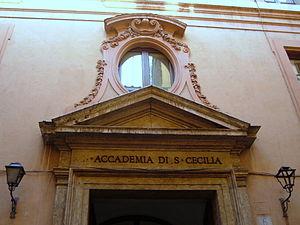
L'Académie nationale Sainte-Cécile, en italien Accademia nazionale di Santa Cecilia, est une institution musicale italienne actuellement située à Rome en Italie. Créée en 1585 par la bulle papale Ratione congruit émise par Sixte V, elle est l'une des plus anciennes sociétés musicales au monde. Elle gère depuis 1908, l'orchestre de l'Académie nationale Sainte-Cécile.